Eva Löwstädt-Åström

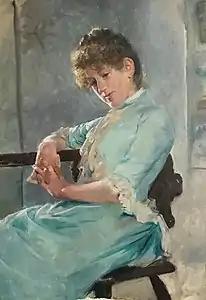
Eva Löwstädt-Åström portrait by her sister Emma Chadwick

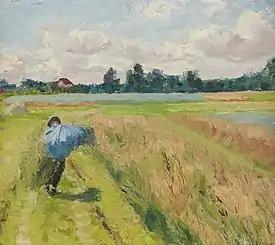
Harvest Landscape

Eva Matilda Löwstädt-Åström (5 May 1864 – 5 May 1942) was a Swedish painter and graphic artist. Several different dates and years are given for her birth. This one is taken from her tombstone.